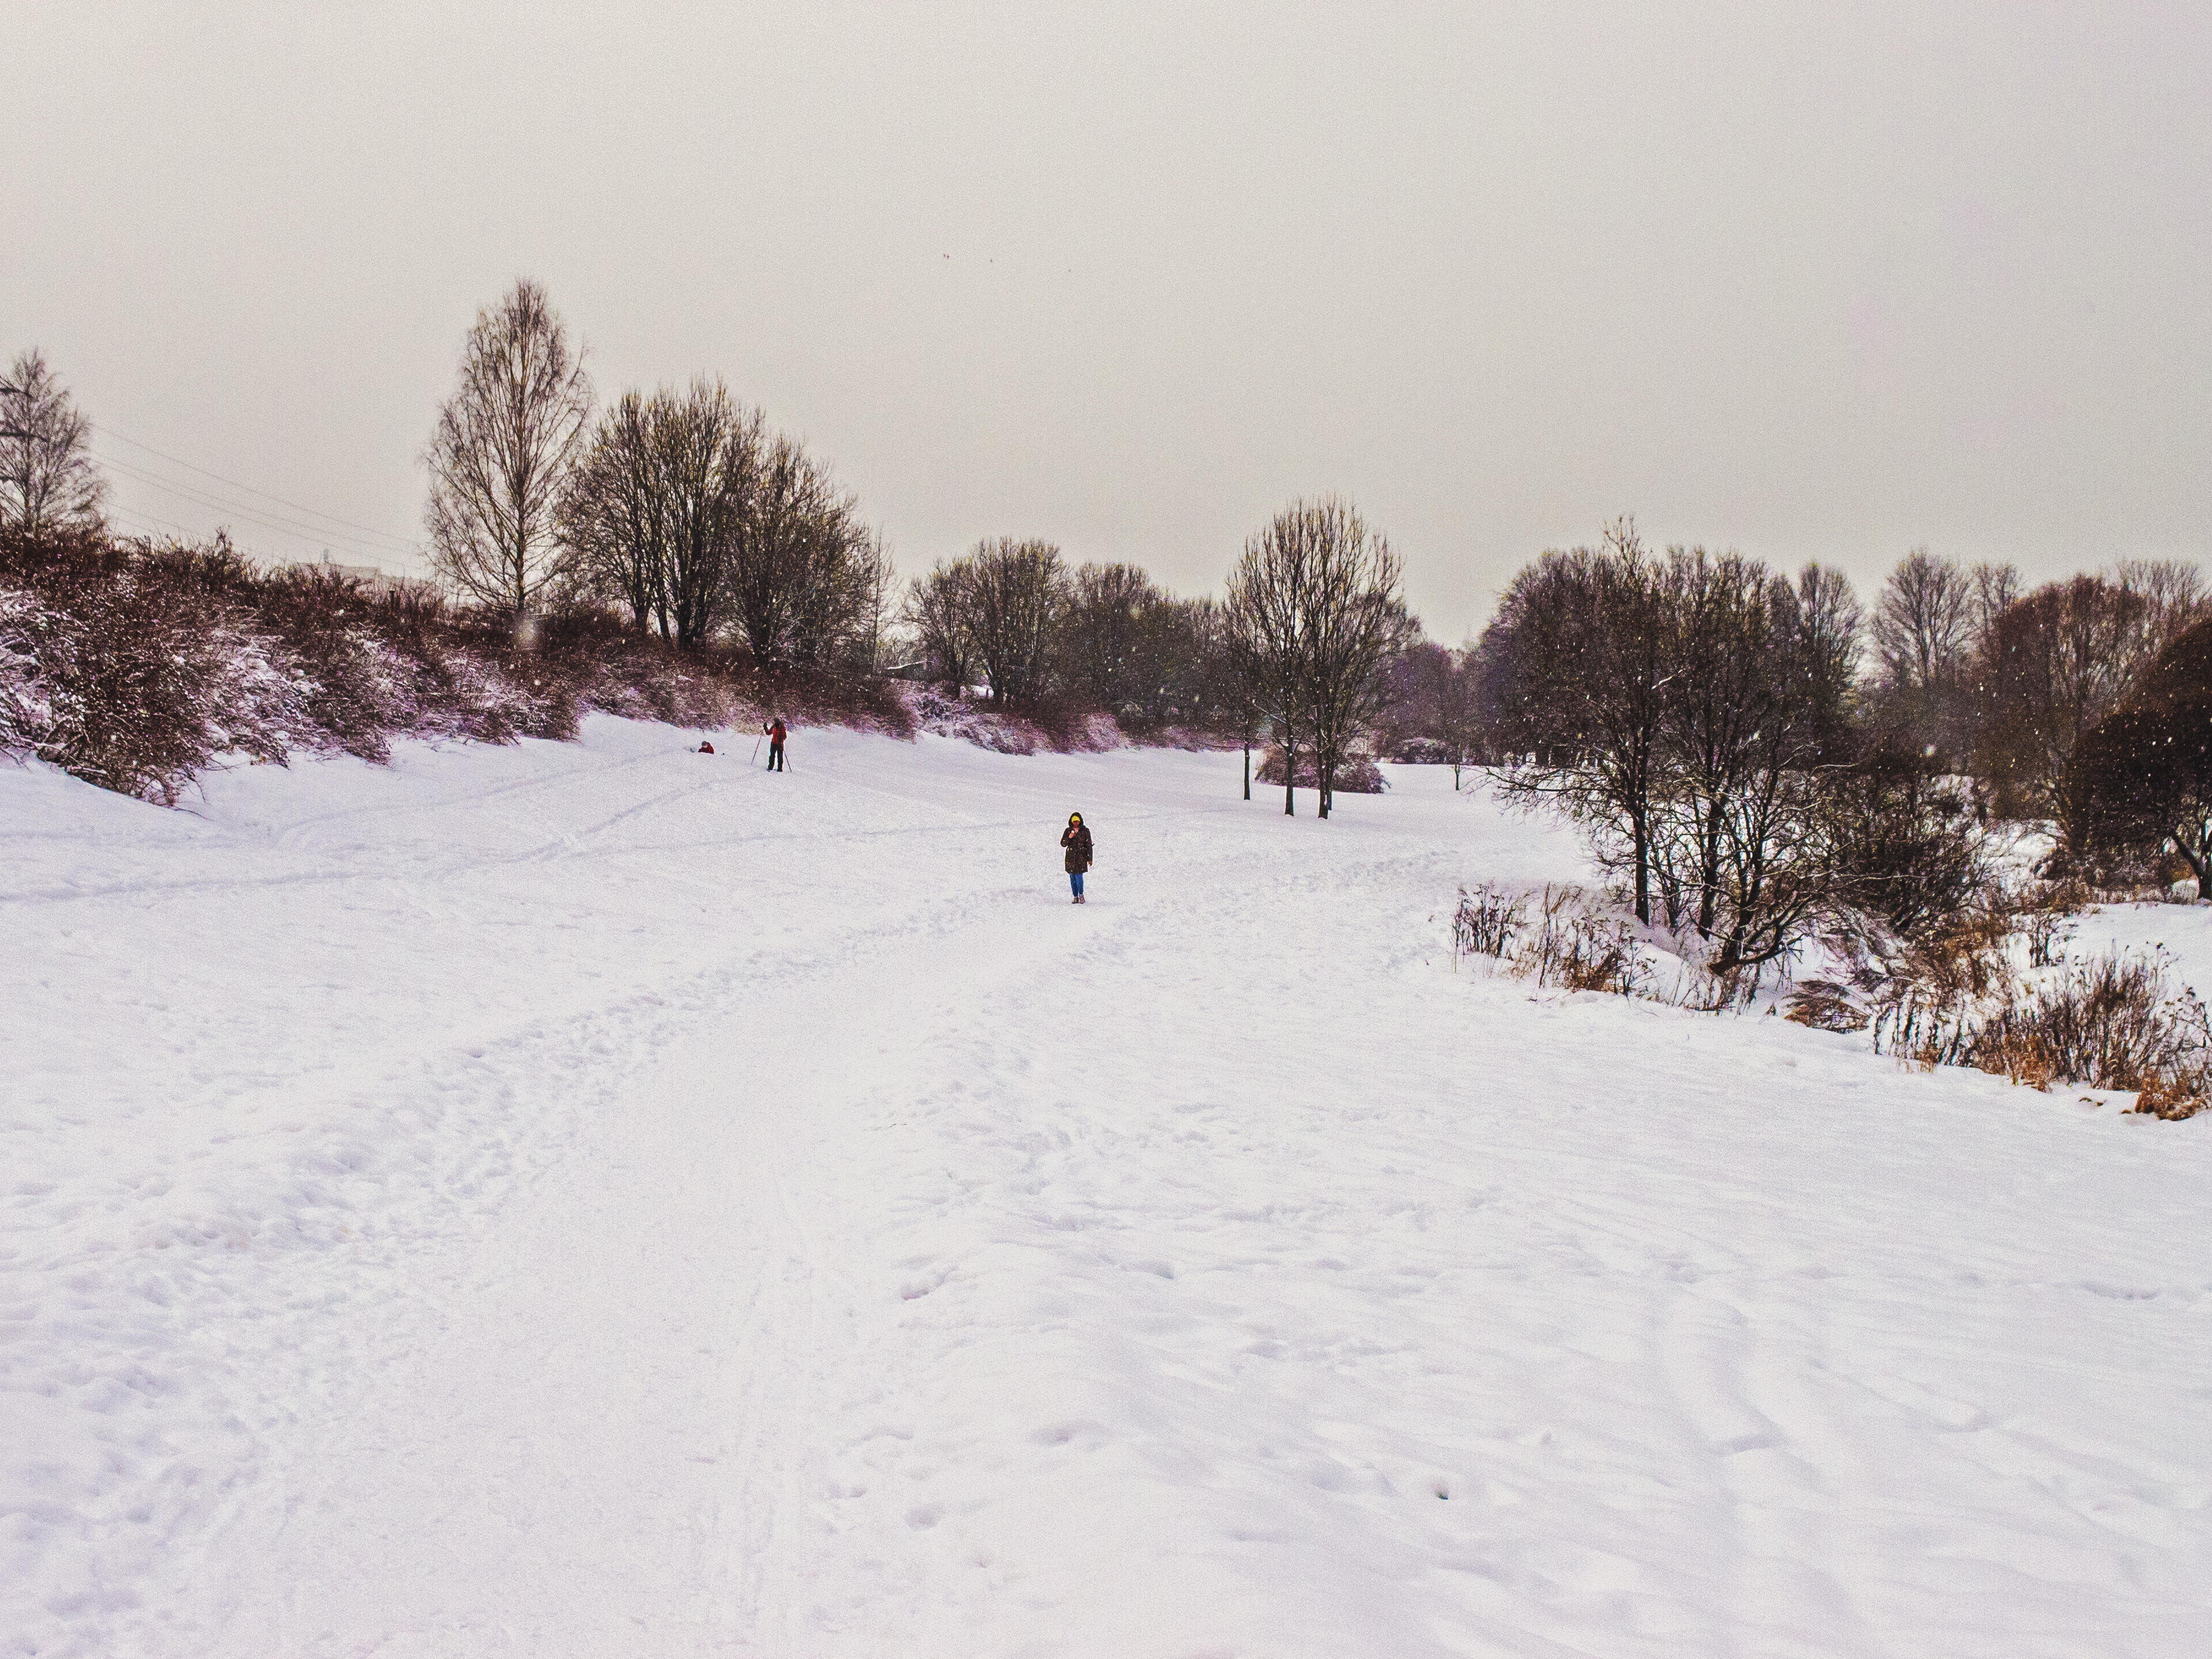
images, sky, snow, plant, slope, tree, atmospheric phenomenon, natural landscape, freezing, landscape, geological phenomenon, glacial landform, recreation, winter sport, grass, event, winter, cloud, hill, piste, horizon, skiing, road, ice cap, leisure, winter storm, ski equipment, hiking, precipitation, fun